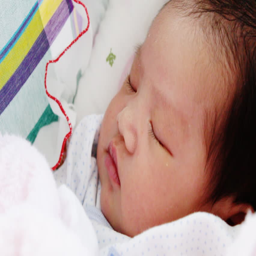
baby sleeping on the bed